Pilauda

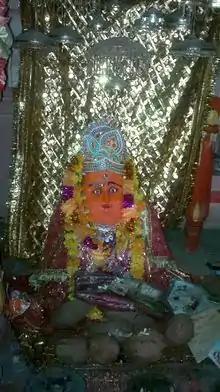
"Lahkod Devi".

The village exhibits typical features of the tribal villages of Rajasthan. It has a number of satellite puras which are small constellations of houses in the radial settlement fashion. It is well connected through rail and road having its own broad gauge railway station located between Shri Mahavirji and Gangapur city Railway Station. The pilgrimage site of Ma Lahkod Devi has its holy pond nearby attracting crowd of devotees, especially during the month of April on the day of Durgaastmi and Shri Ram Navami, as a local fair is organized with a number of inter-village competitions such as wrestling or kushti, camel race, bull race, swimming, and cycling. There are a huge number of devotees of Ma lahkod, a number of whom give tilakdanda by lying prostrate, making lines with their hands in that position, advancing up to the line drawn and repeating this procedure till they reach the temple, from their homes.